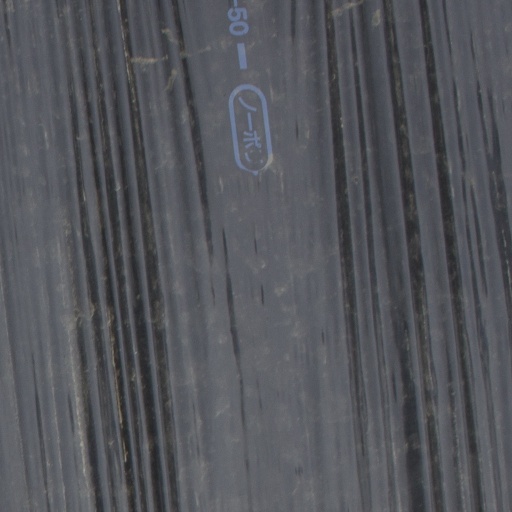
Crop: Jerusalem artichoke